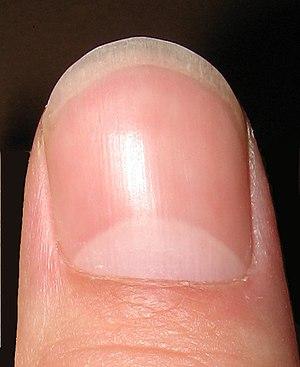
La lunule est la tache claire circulaire située sur la base de chaque ongle de l'être humain. Elle est beaucoup plus prononcée sur le pouce que sur les autres doigts.